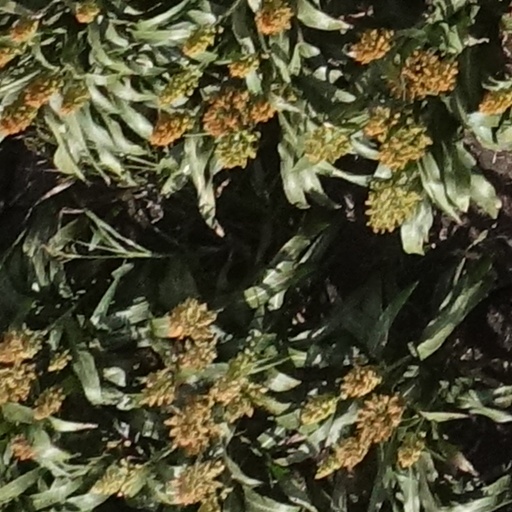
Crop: sorghum